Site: brandenburg
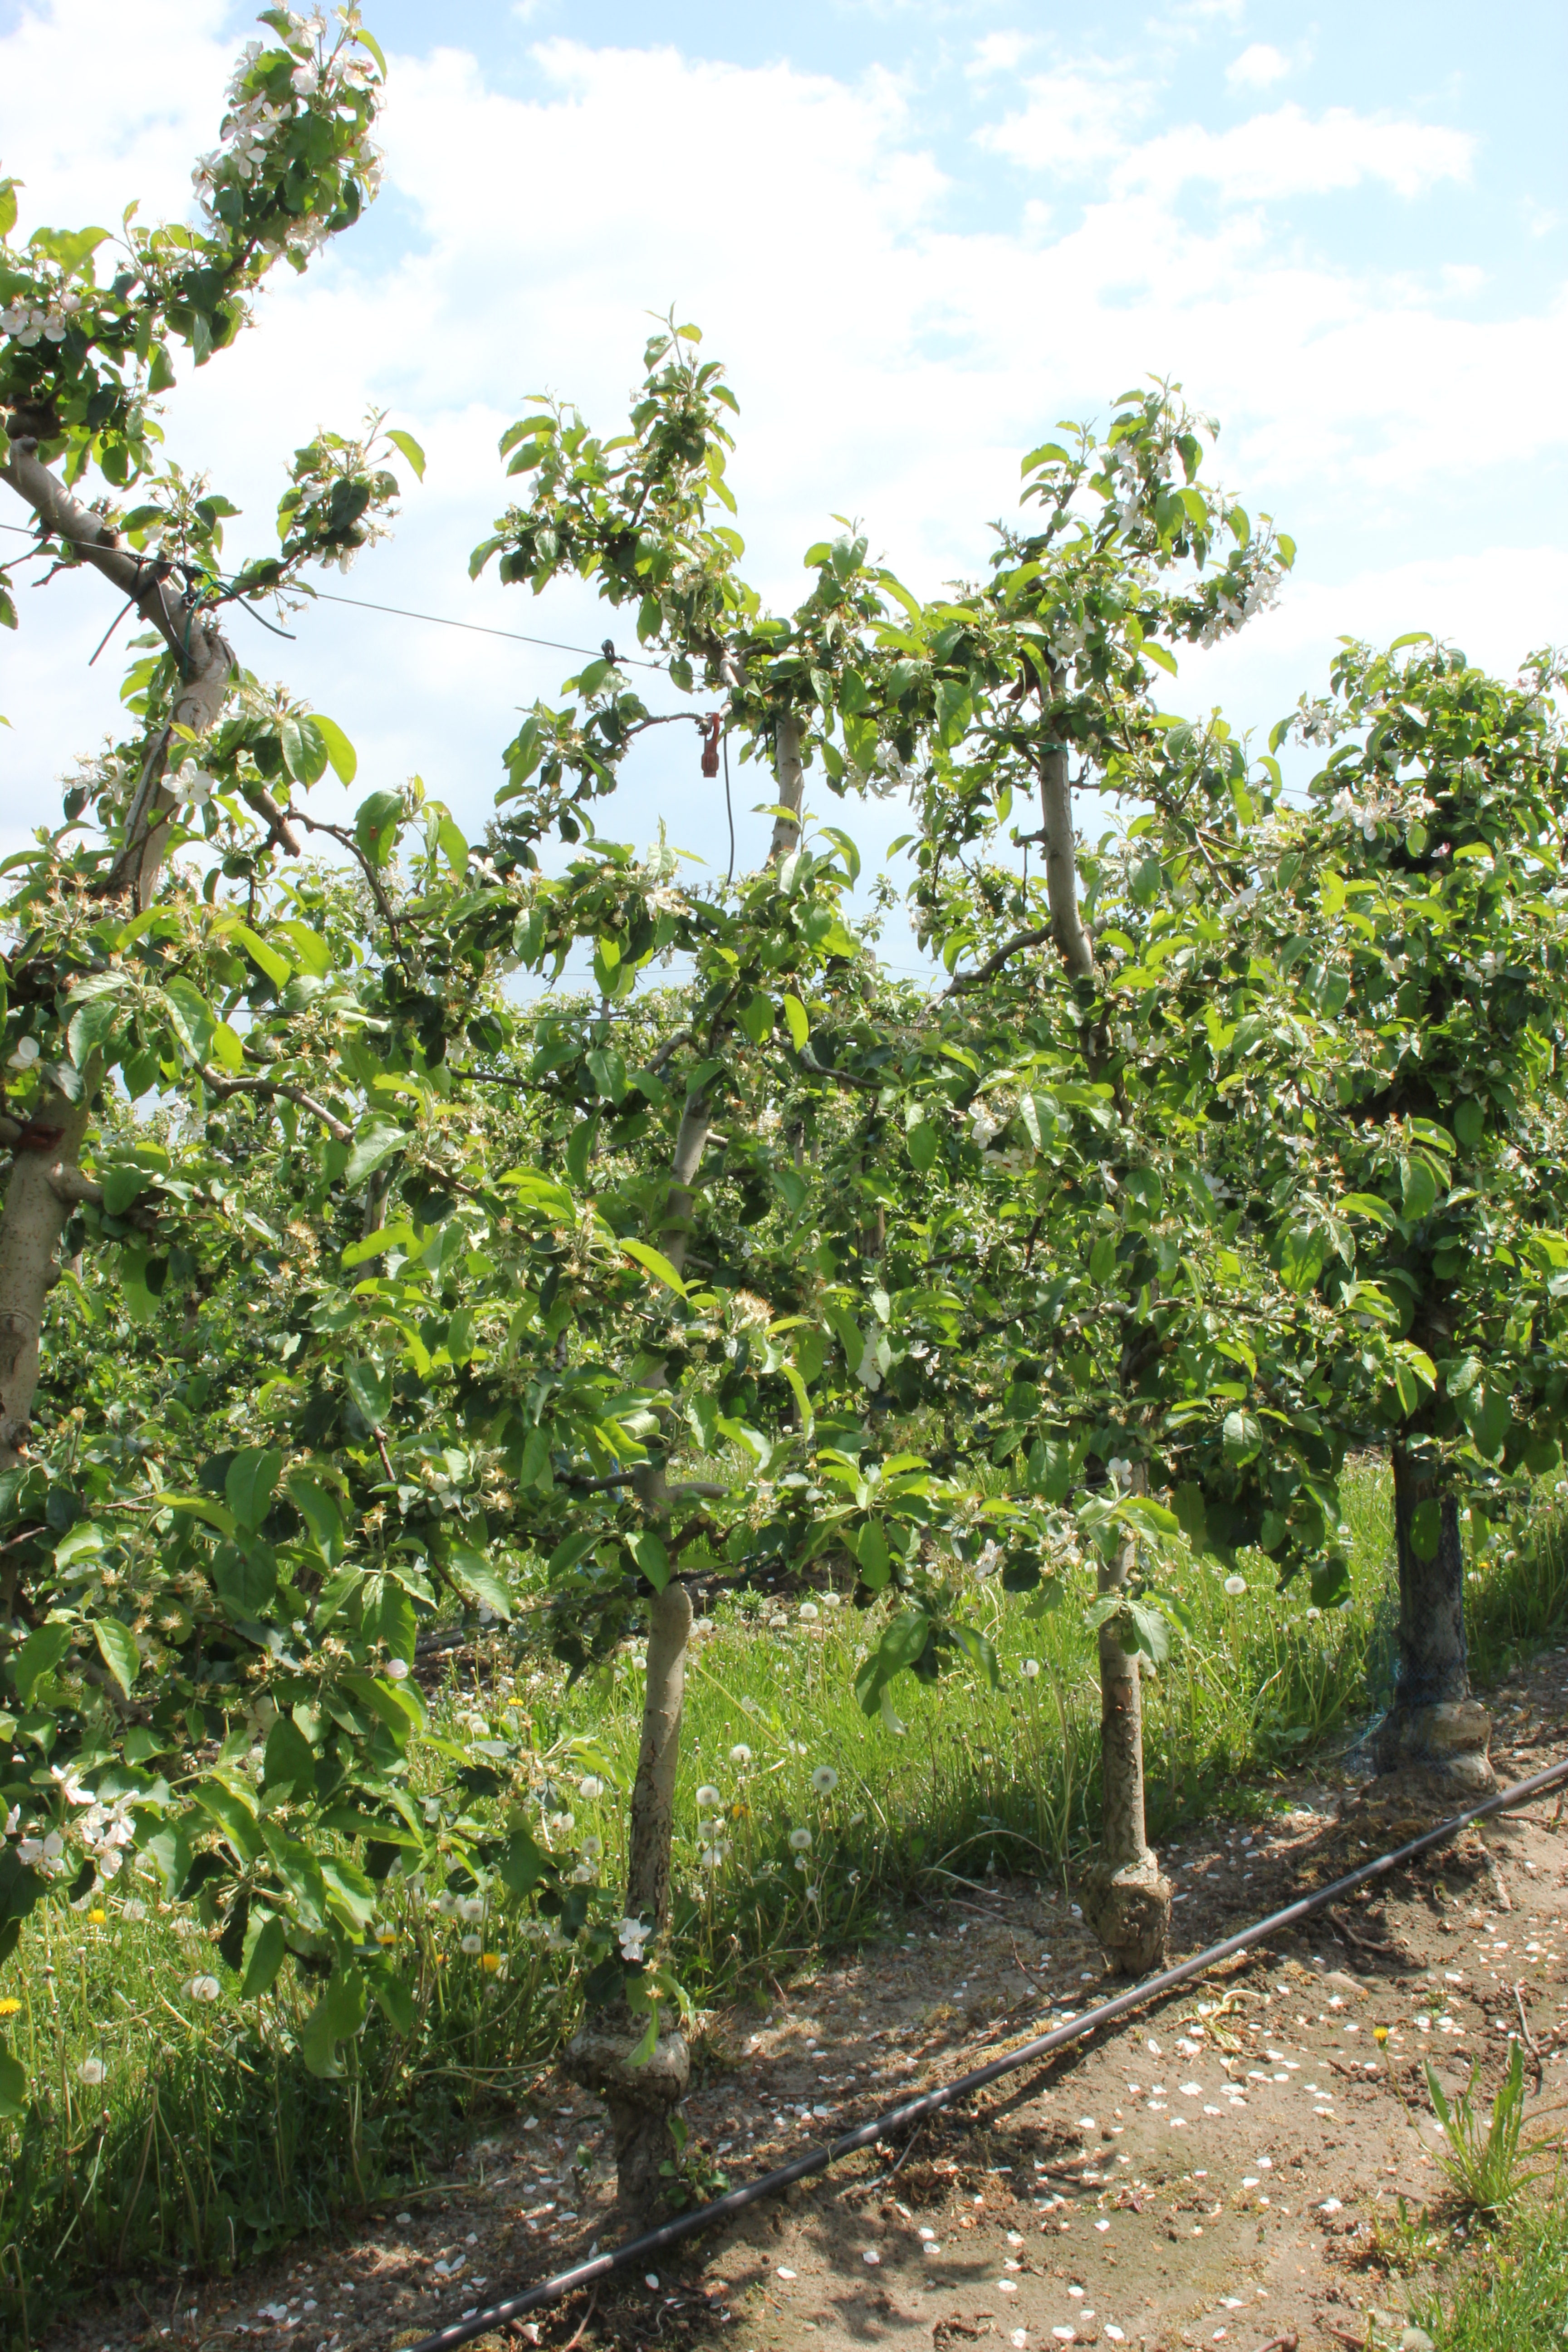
Growth stage (BBCH 67): Flowering